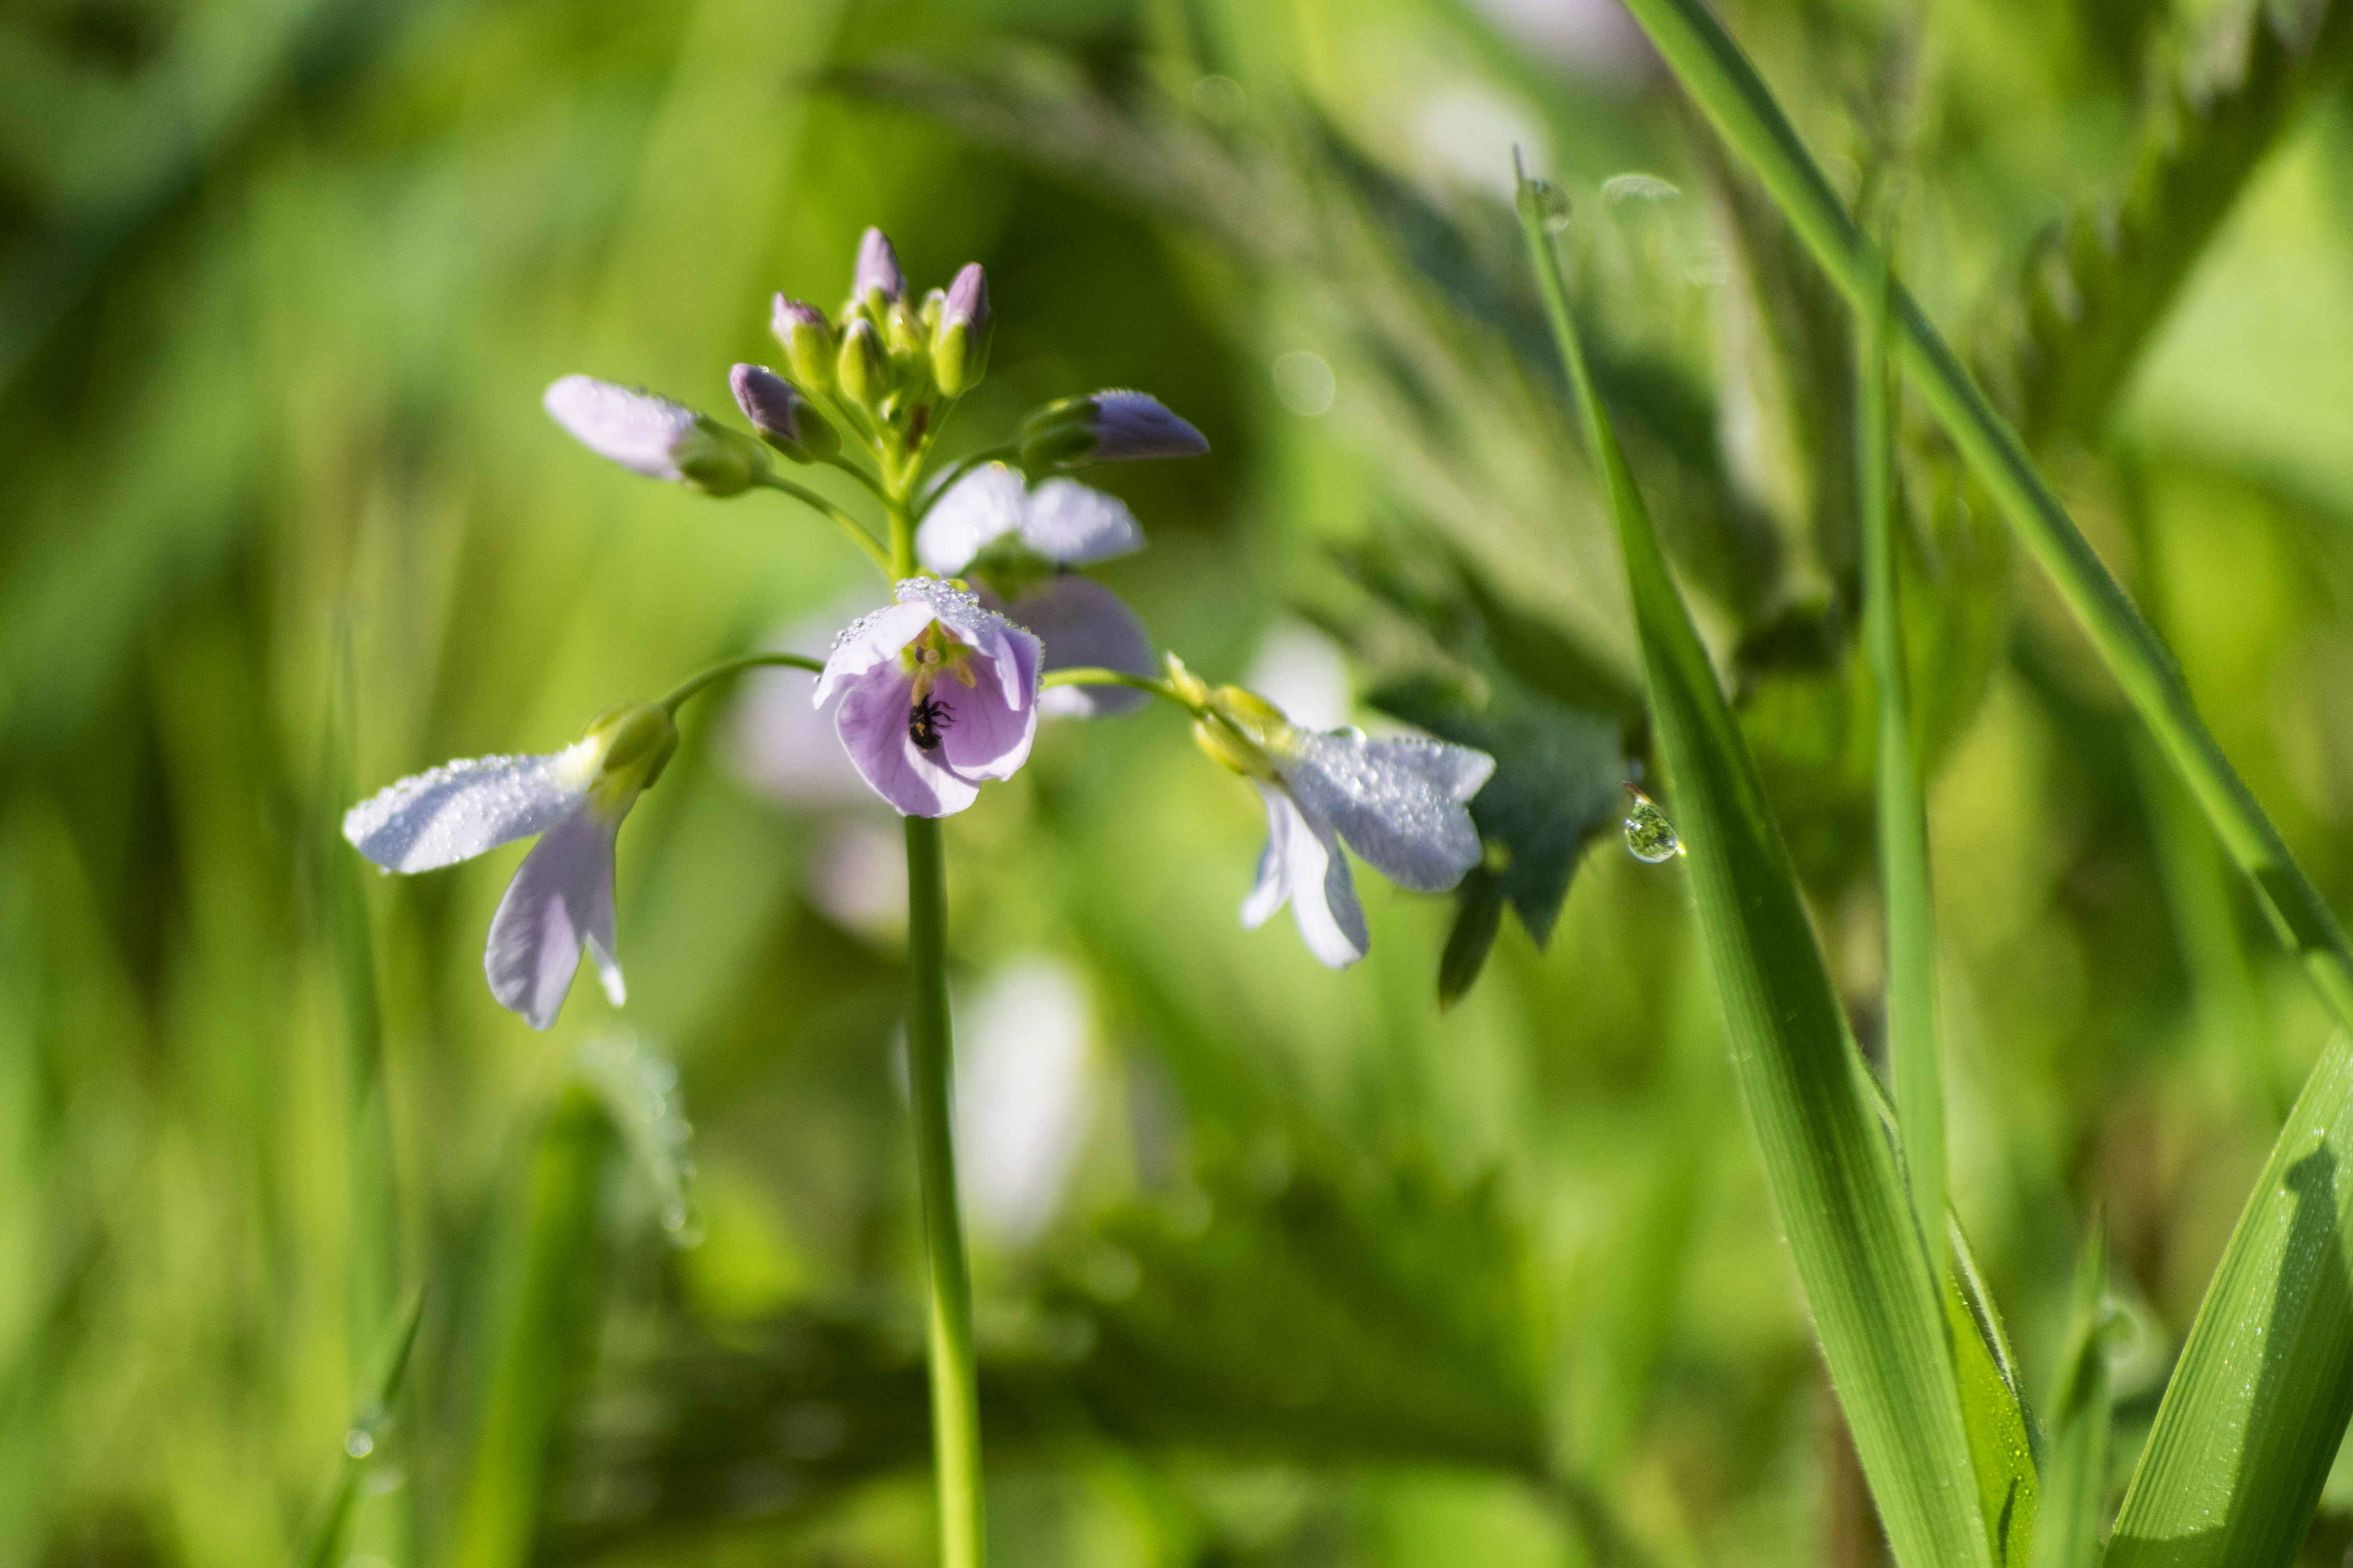
nature, grass, outdoor, blossom, dew, plant, meadow, flower, green, botany, nikon, flora, wildflower, close up, nederland, netherlands, outdoorphotography, drops, paulvandevelde, pdvandevelde, padagudaloma, dordrecht, nederlandinfotos, dauw, bloem, macro photography, flowering plant, cardaminepratensis, pinksterbloem, plant stem, land plant